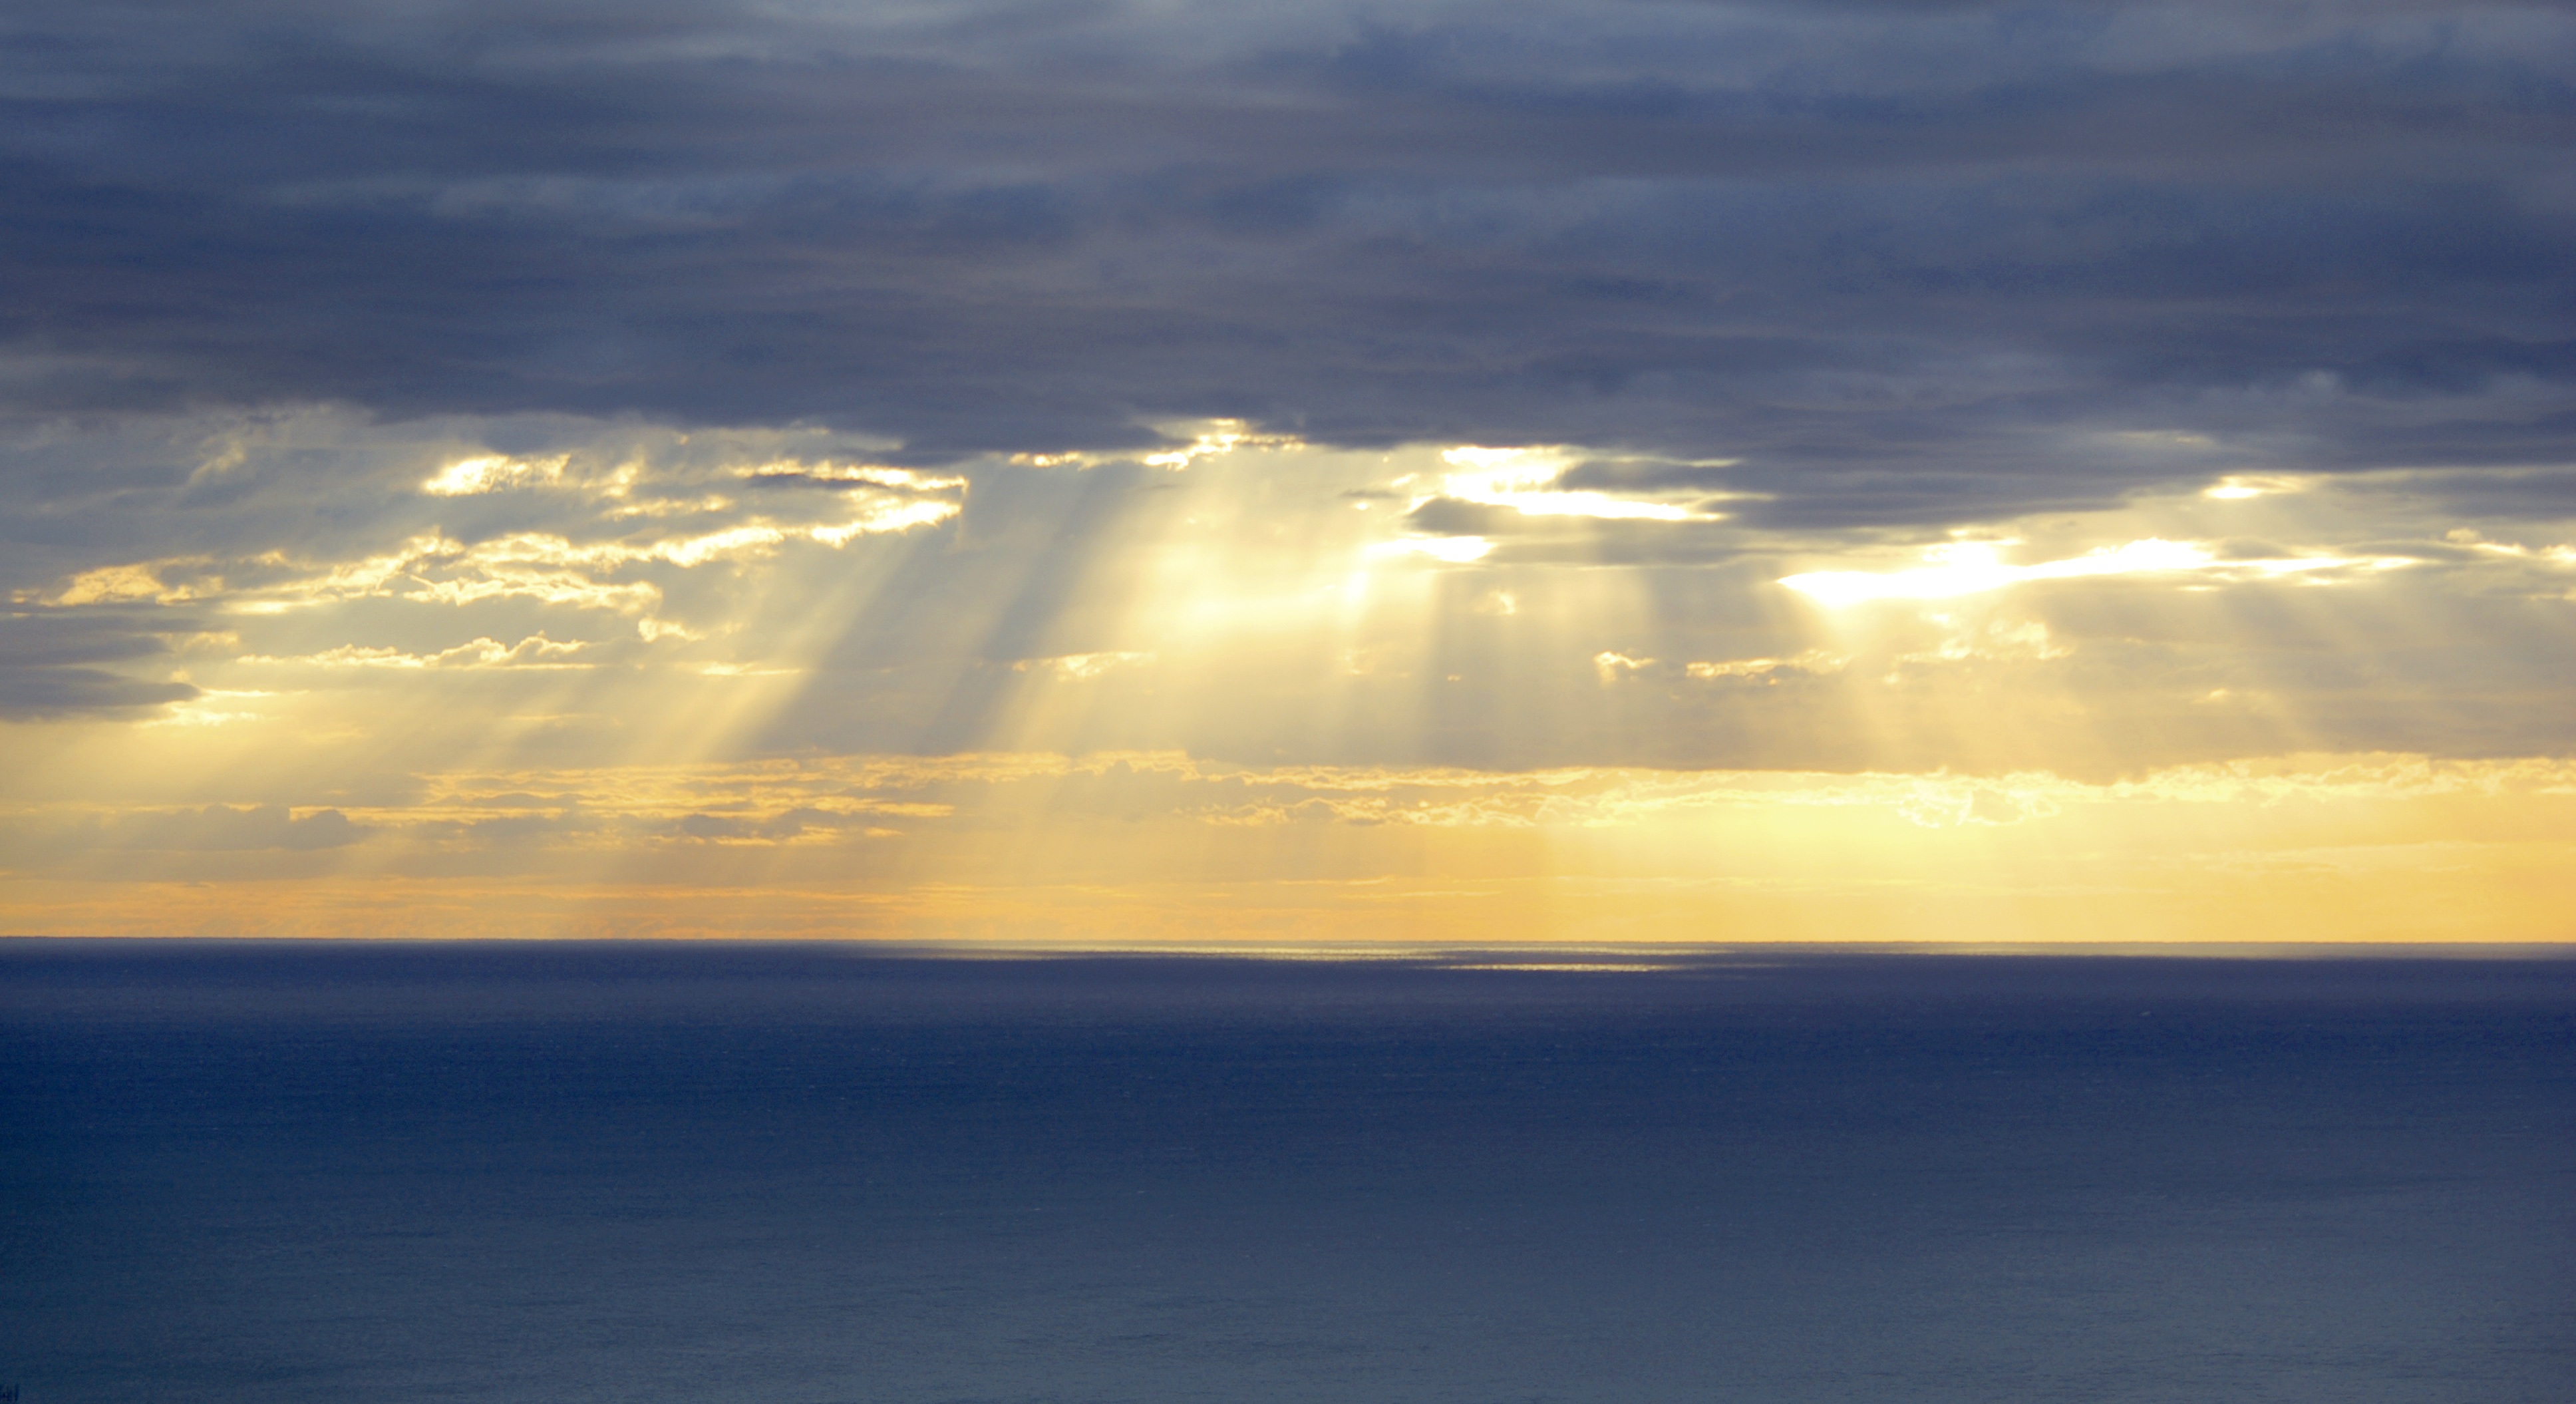
beach, sea, coast, nature, ocean, horizon, cloud, sky, sun, sunrise, sunset, sunlight, morning, wave, dawn, atmosphere, dusk, evening, reflection, calm, tourism, wallpaper, rays, costa, afterglow, screen saver, atmospheric phenomenon